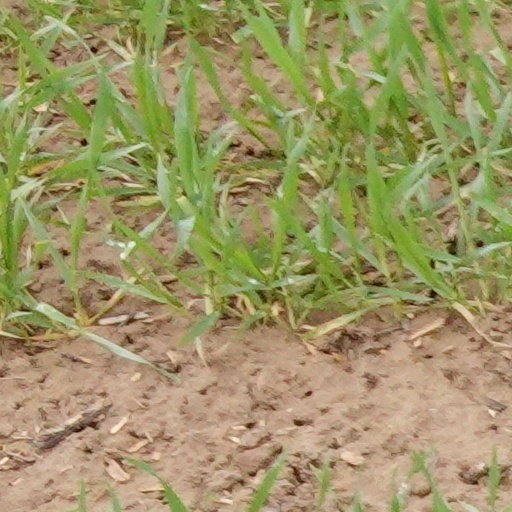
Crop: wheat